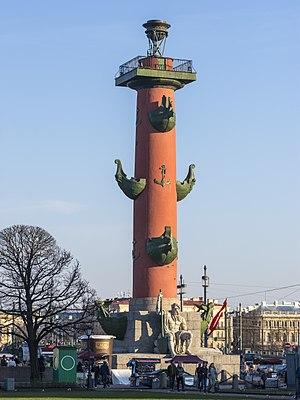
Une colonne rostrale ou colonne duilienne est une colonne triomphale de grande dimension destinée à commémorer une victoire navale ou des campagnes maritimes victorieuses.